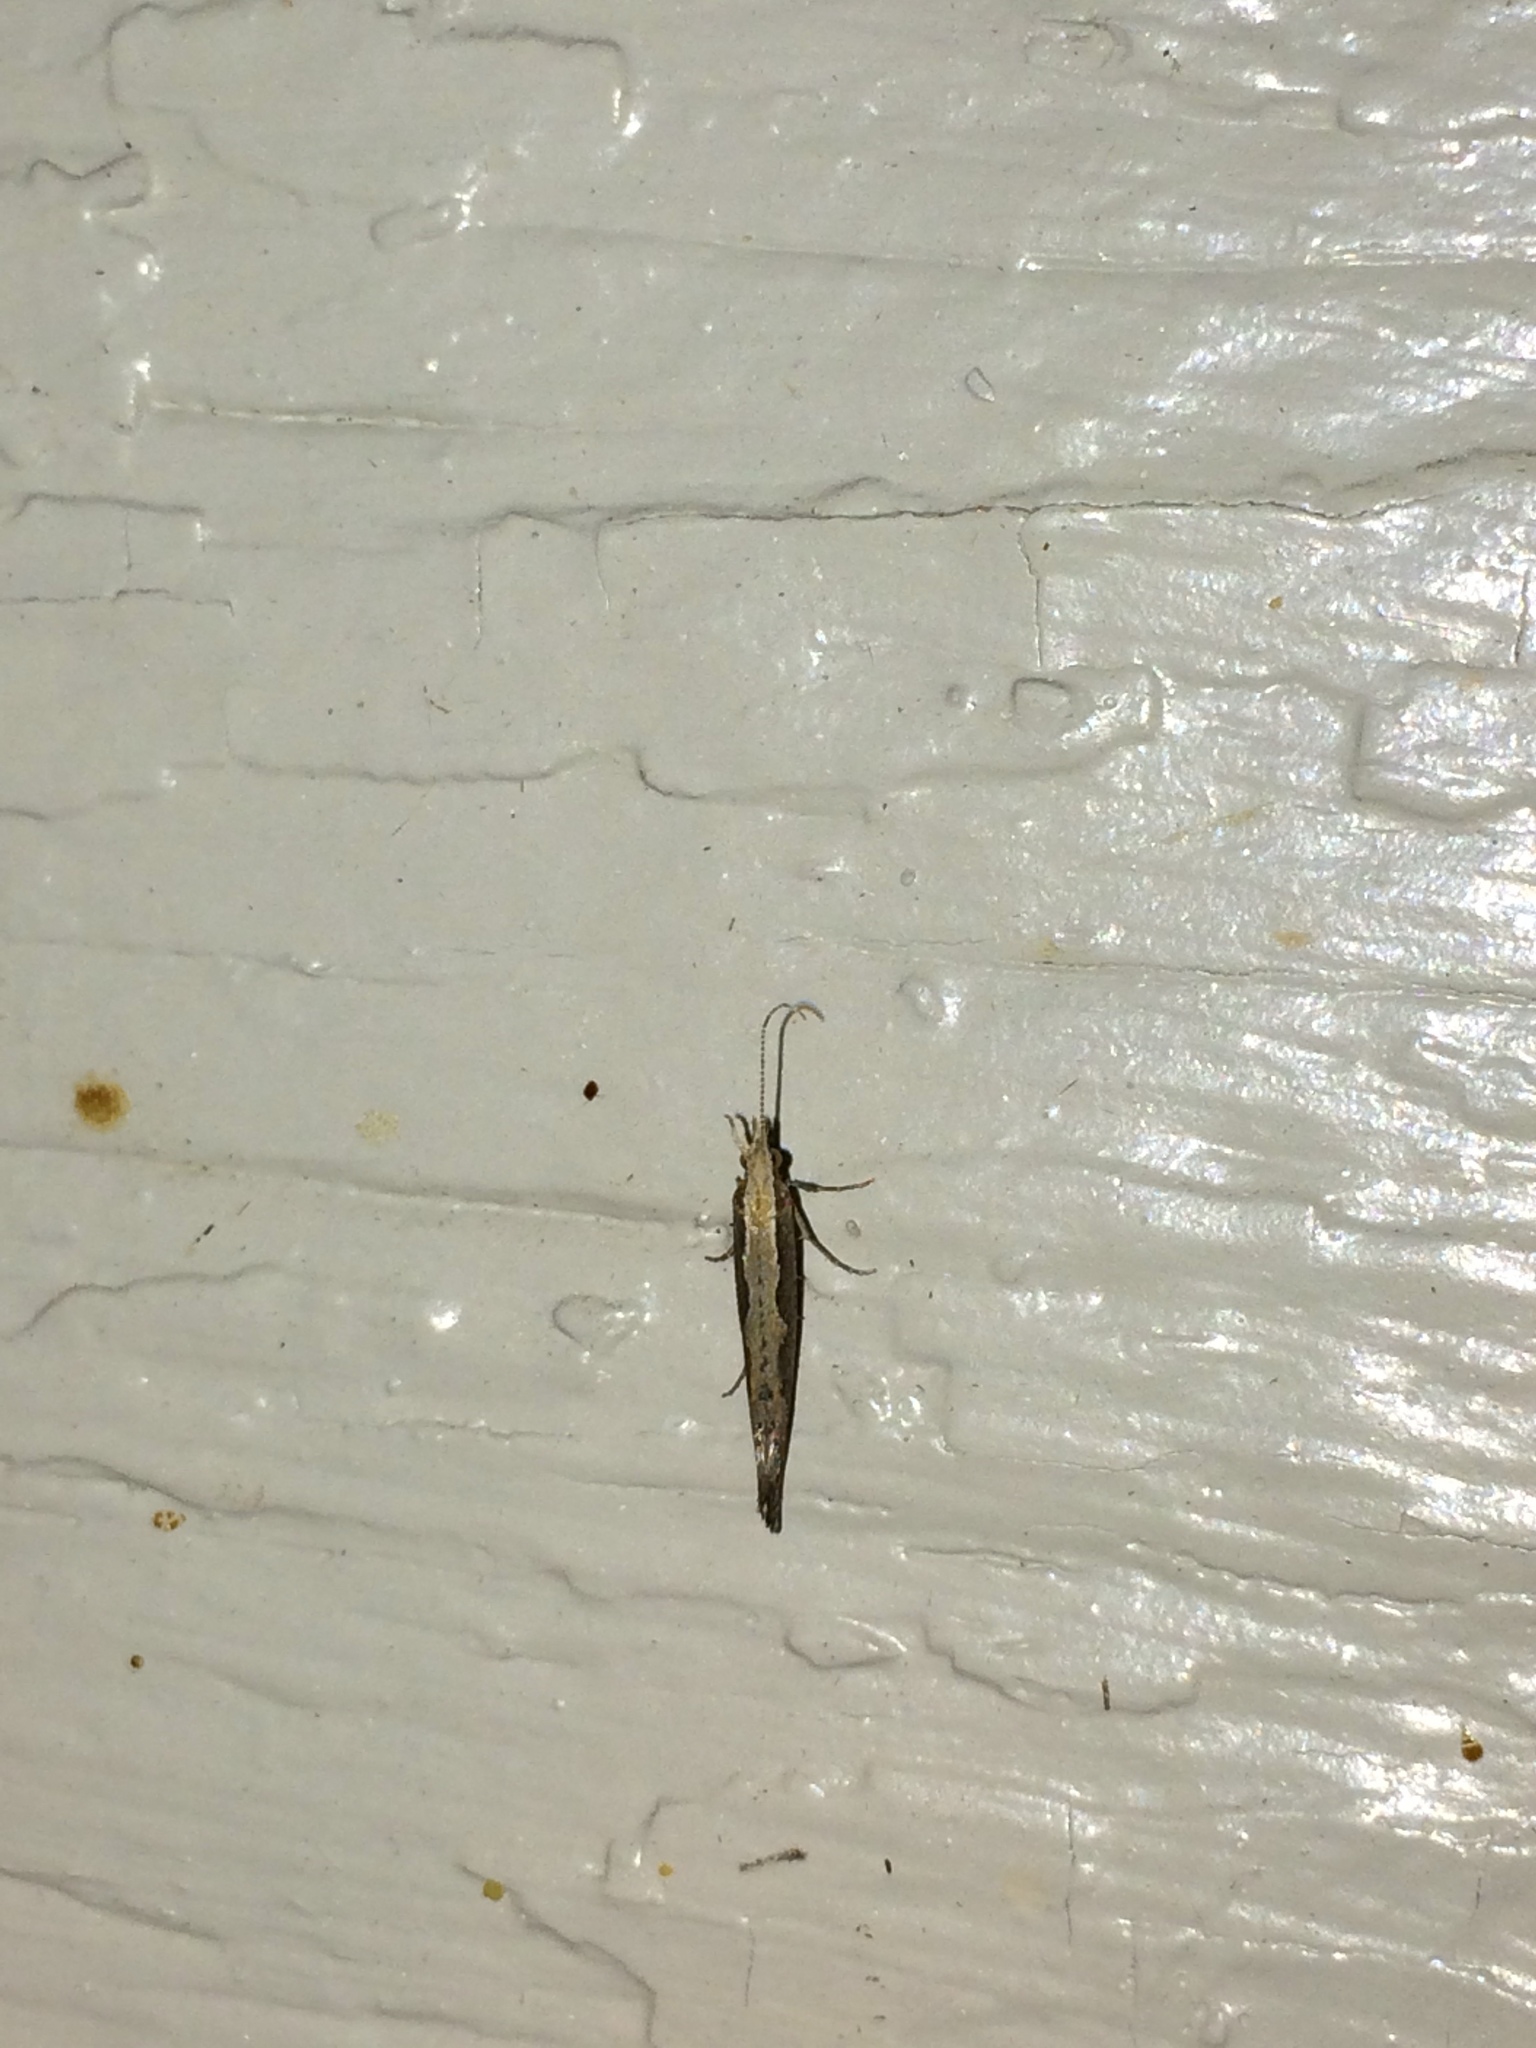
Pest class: diamondback_moth